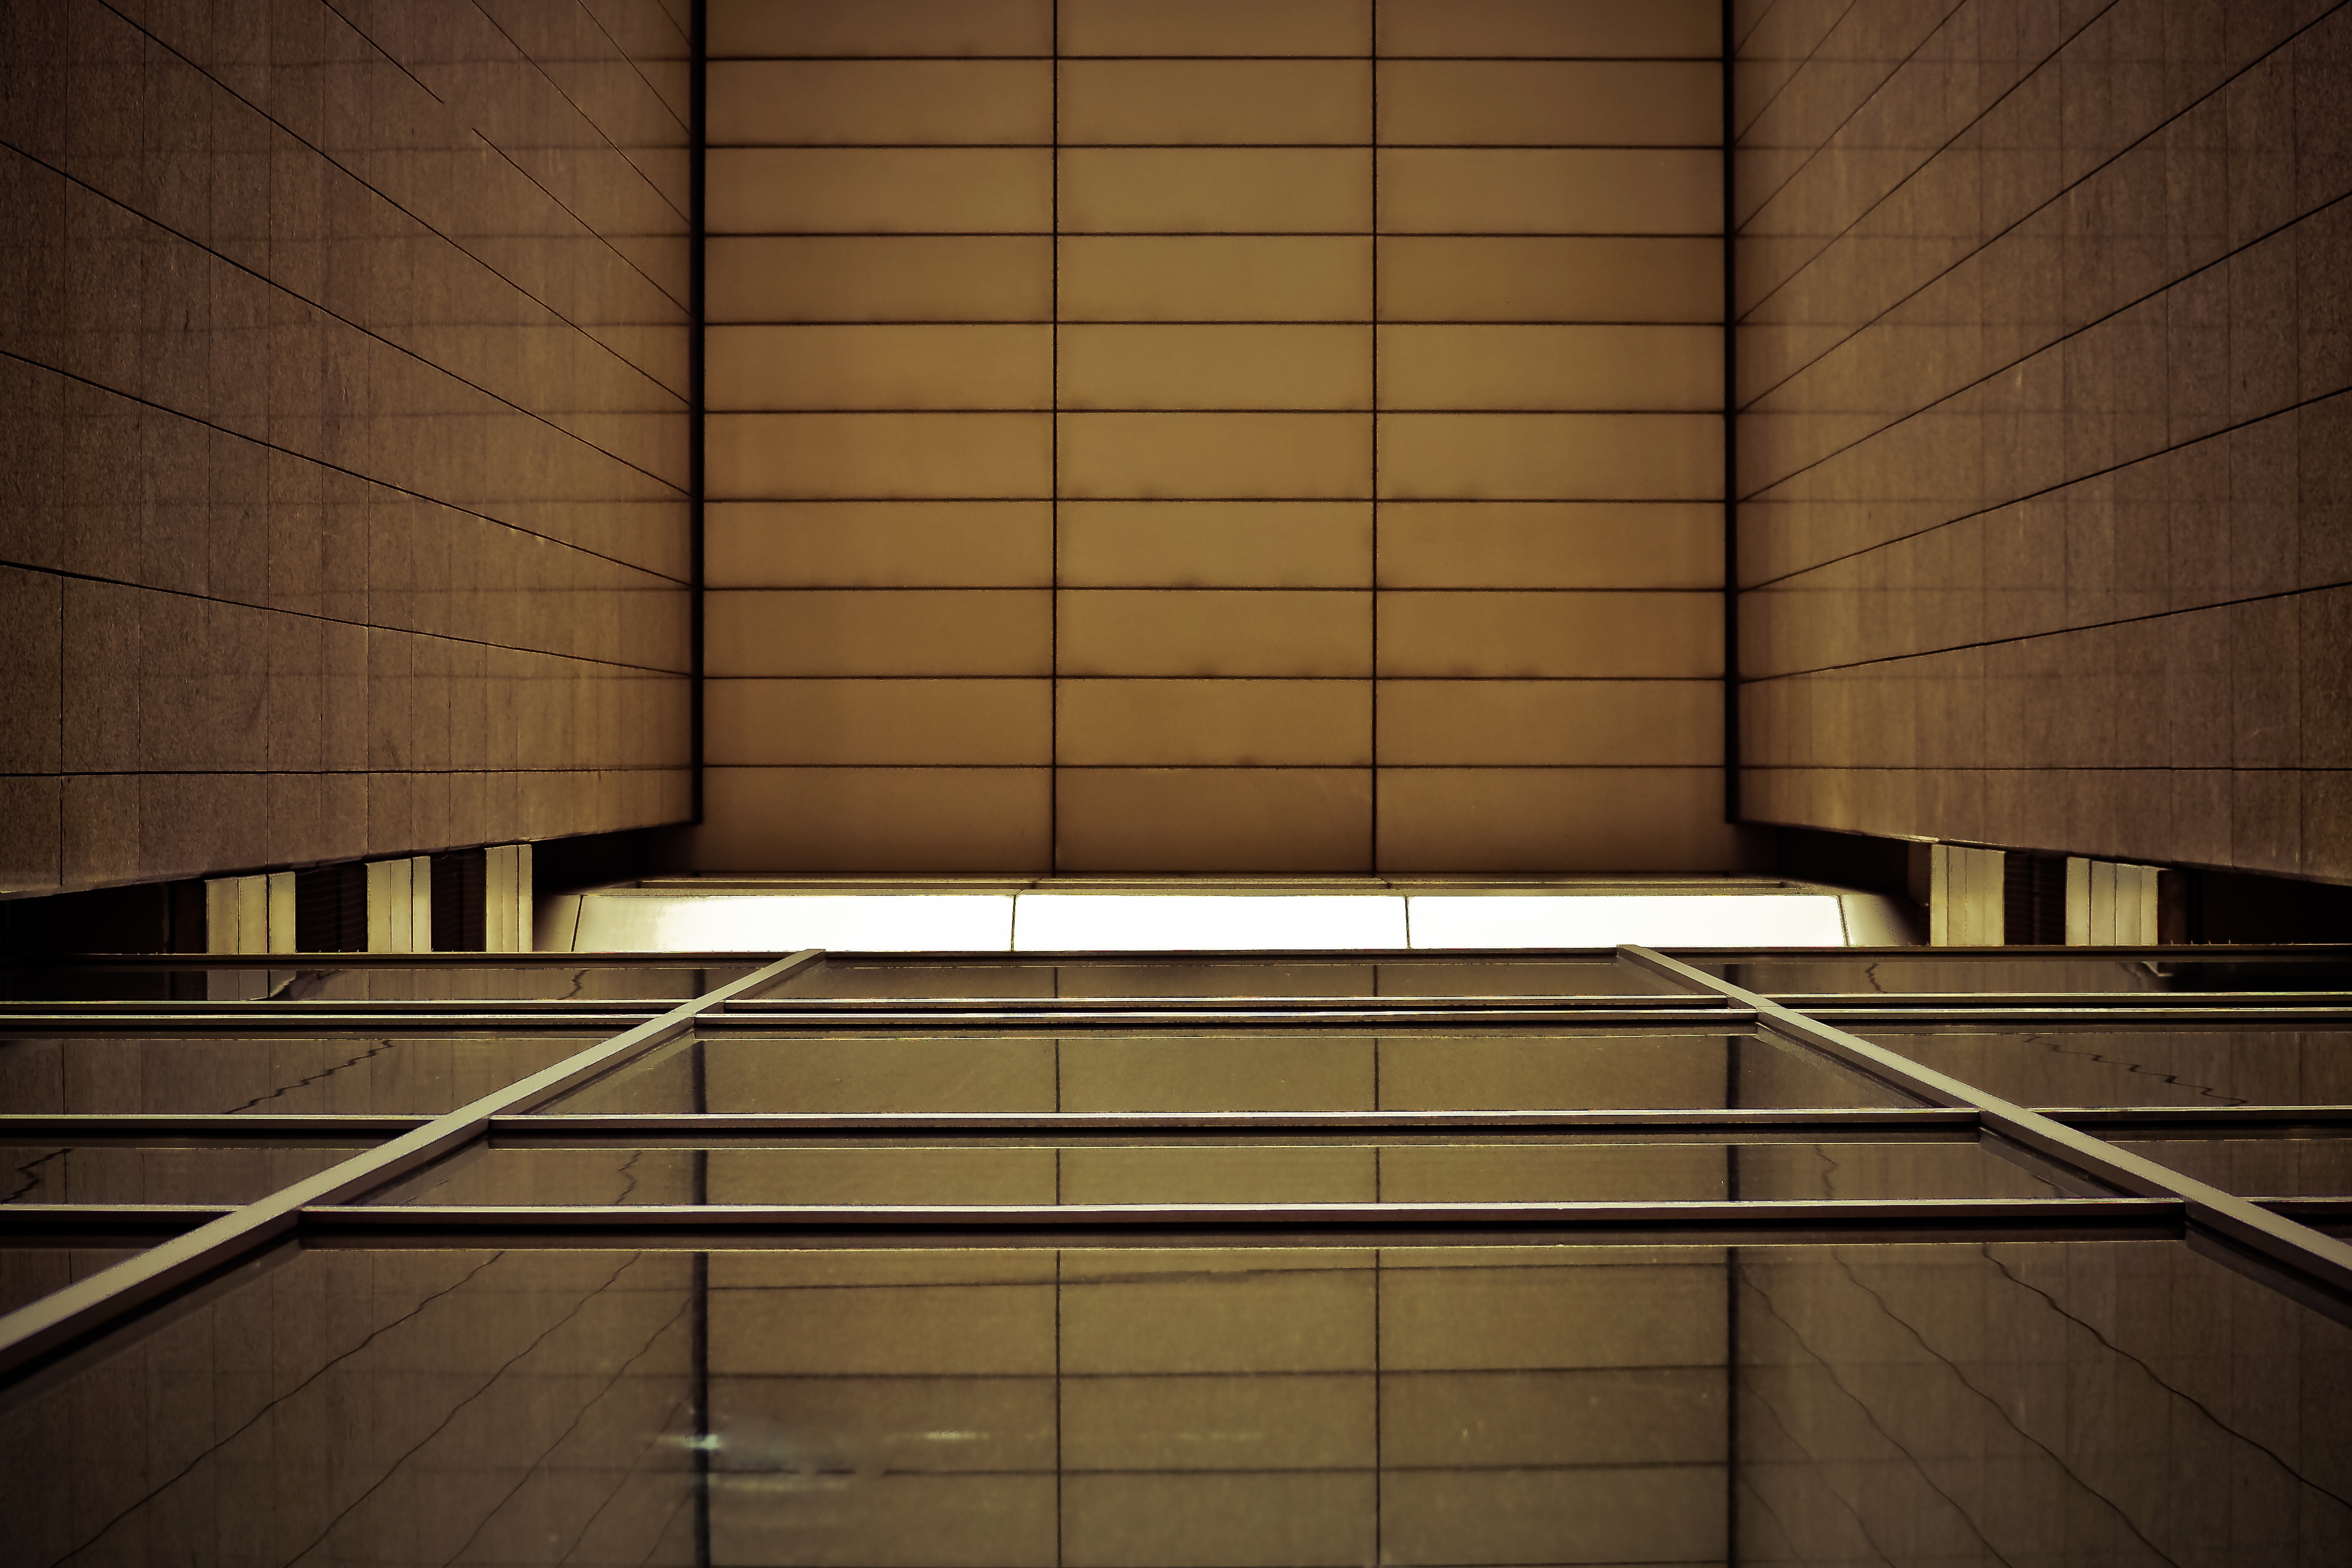
light, abstract, architecture, structure, auditorium, floor, window, glass, roof, building, city, skyscraper, urban, wall, pattern, brown, facade, tile, room, lighting, modern, office building, interior design, modern architecture, lines, skyscrapers, design, symmetry, d sseldorf, home front, front window, low angle shot, flooring, daylighting, window covering